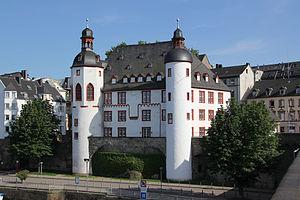
Vieux château à Coblence
Le Vieux Château de Coblence est l'ancien château de l'électeur de Coblence du XIIIᵉ siècle. Il abrite aujourd'hui les archives municipales de Coblence. Depuis 2002, il fait partie du patrimoine mondial de l'UNESCO dans la zone classée pour la Vallée du Haut-Rhin moyen.
Coblence est une ville et un arrondissement d'Allemagne, situés dans le nord du Land de la Rhénanie-Palatinat. Au 31 décembre 2014, la ville comptait 111 434 habitants.